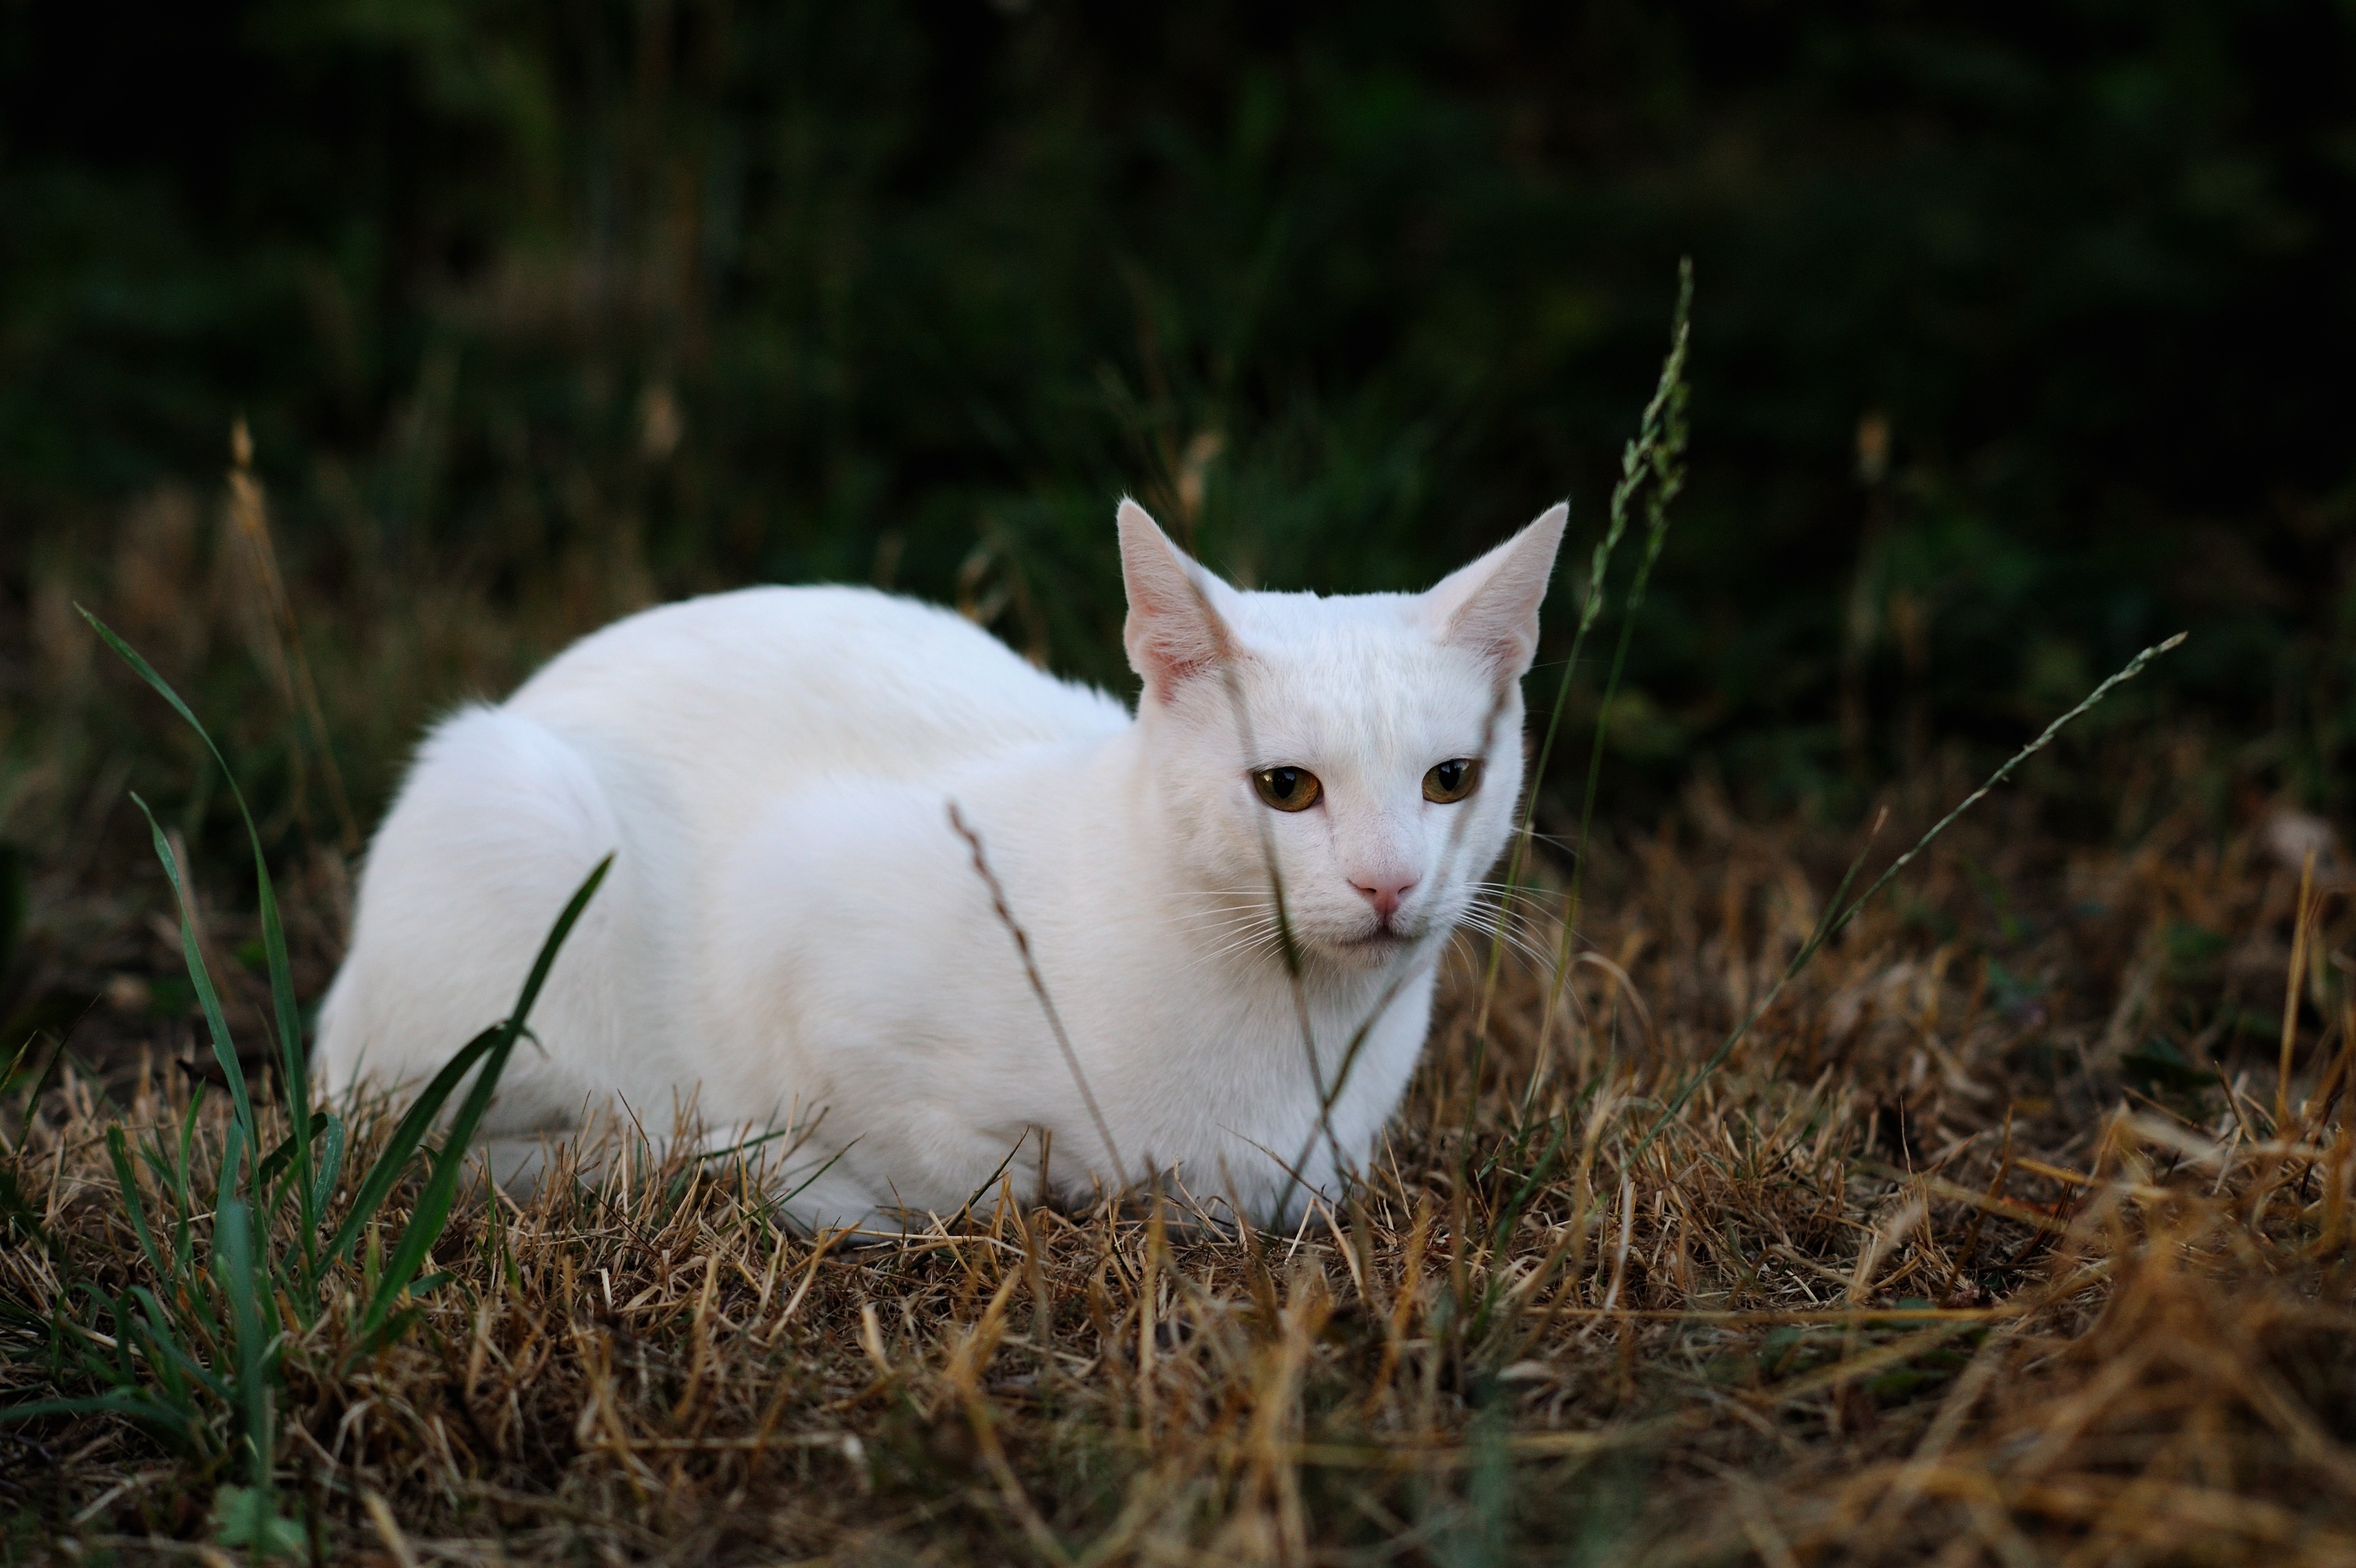
grass, outdoor, white, flower, cat, mammal, fauna, whiskers, vertebrate, sat, solid white cat, small to medium sized cats, cat like mammal, pet animals, sorry about that